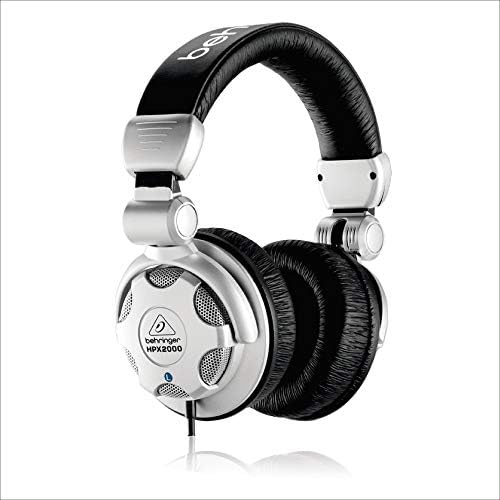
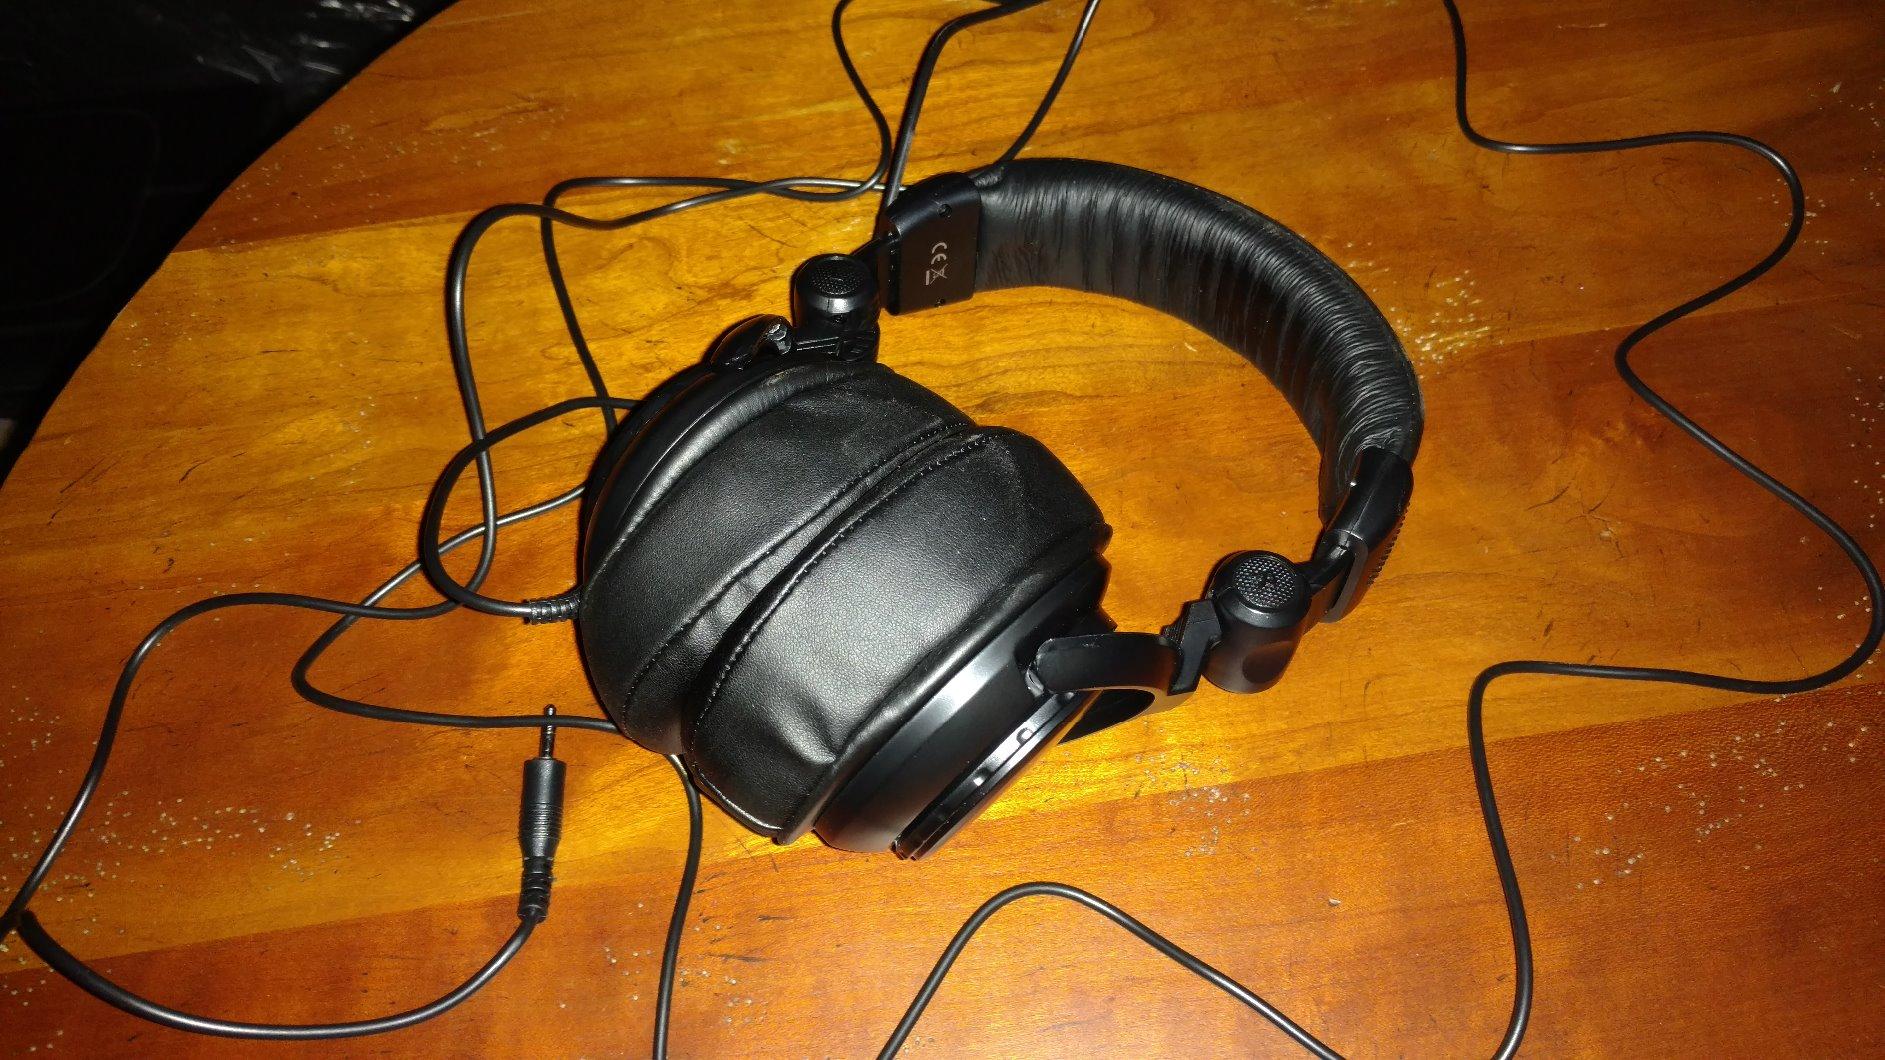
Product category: headphones
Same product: no